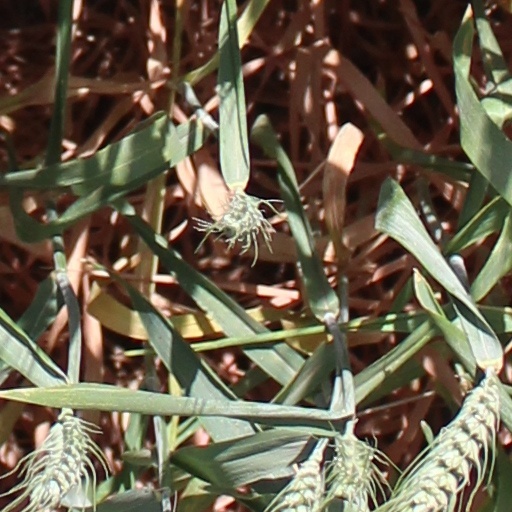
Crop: wheat